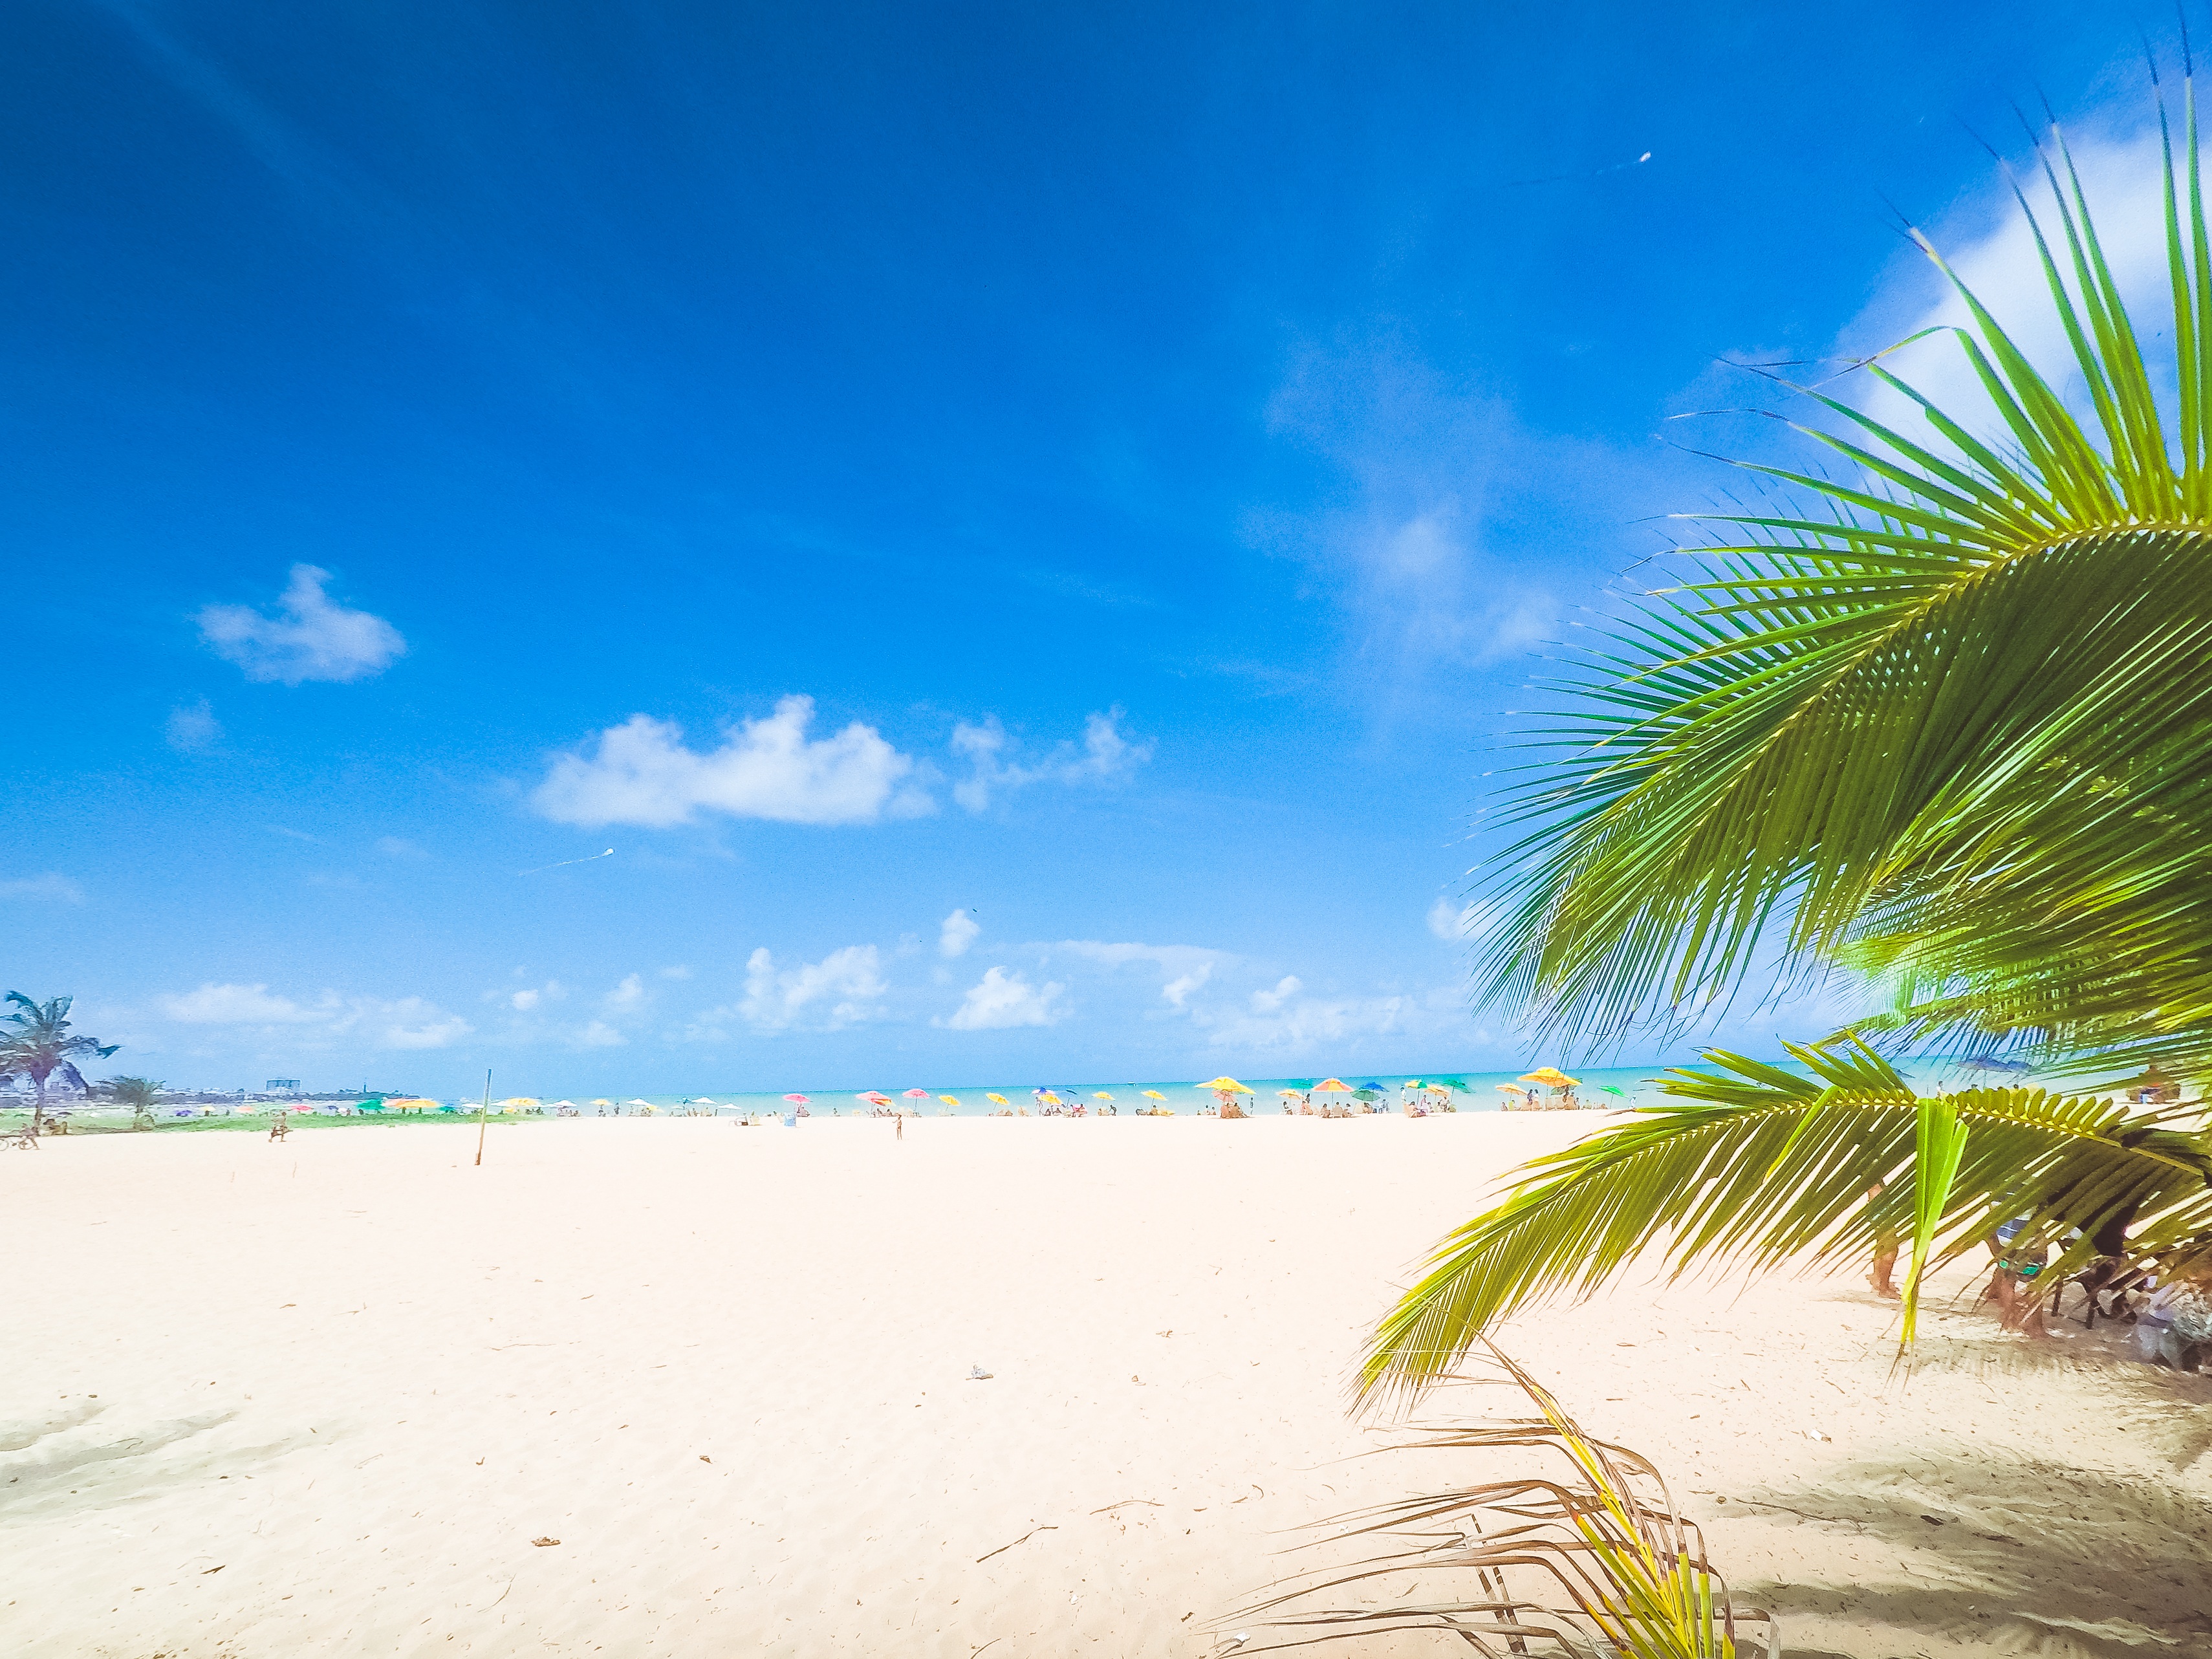
beach, sea, coast, tree, sand, ocean, horizon, sky, sunlight, shore, wave, vacation, lagoon, bay, body of water, caribbean, habitat, tropics, arecales, palm family